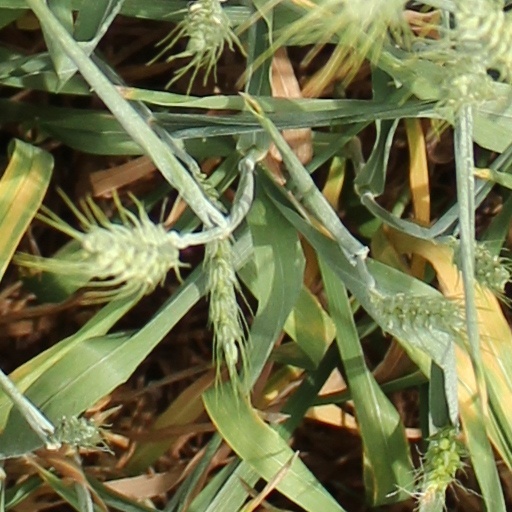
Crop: wheat